Royal Bafokeng Nation

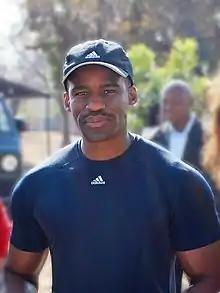
The king of the Bafokeng nation, "Kgosi" Leruo Tshekedi Molotlegi

"Kgosi" Leruo Tshekedi Moletlegi, the 36th recorded monarch of the Bafokeng people, was enthroned in August 2003. His predecessor was his elder brother, Lebone II. "Kgosi" Leruo Molotlegi is the 15th member of the current dynasty.